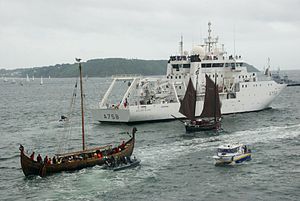
Dreknor
Dreknor i Brest i 2012.
Dreknor er et rekonstruktion af et vikingeskib, der blev bygget i Tourlaville ved Cherbourg-Octeville i Frankrig. Navnet står for dreki og Nortmannia.